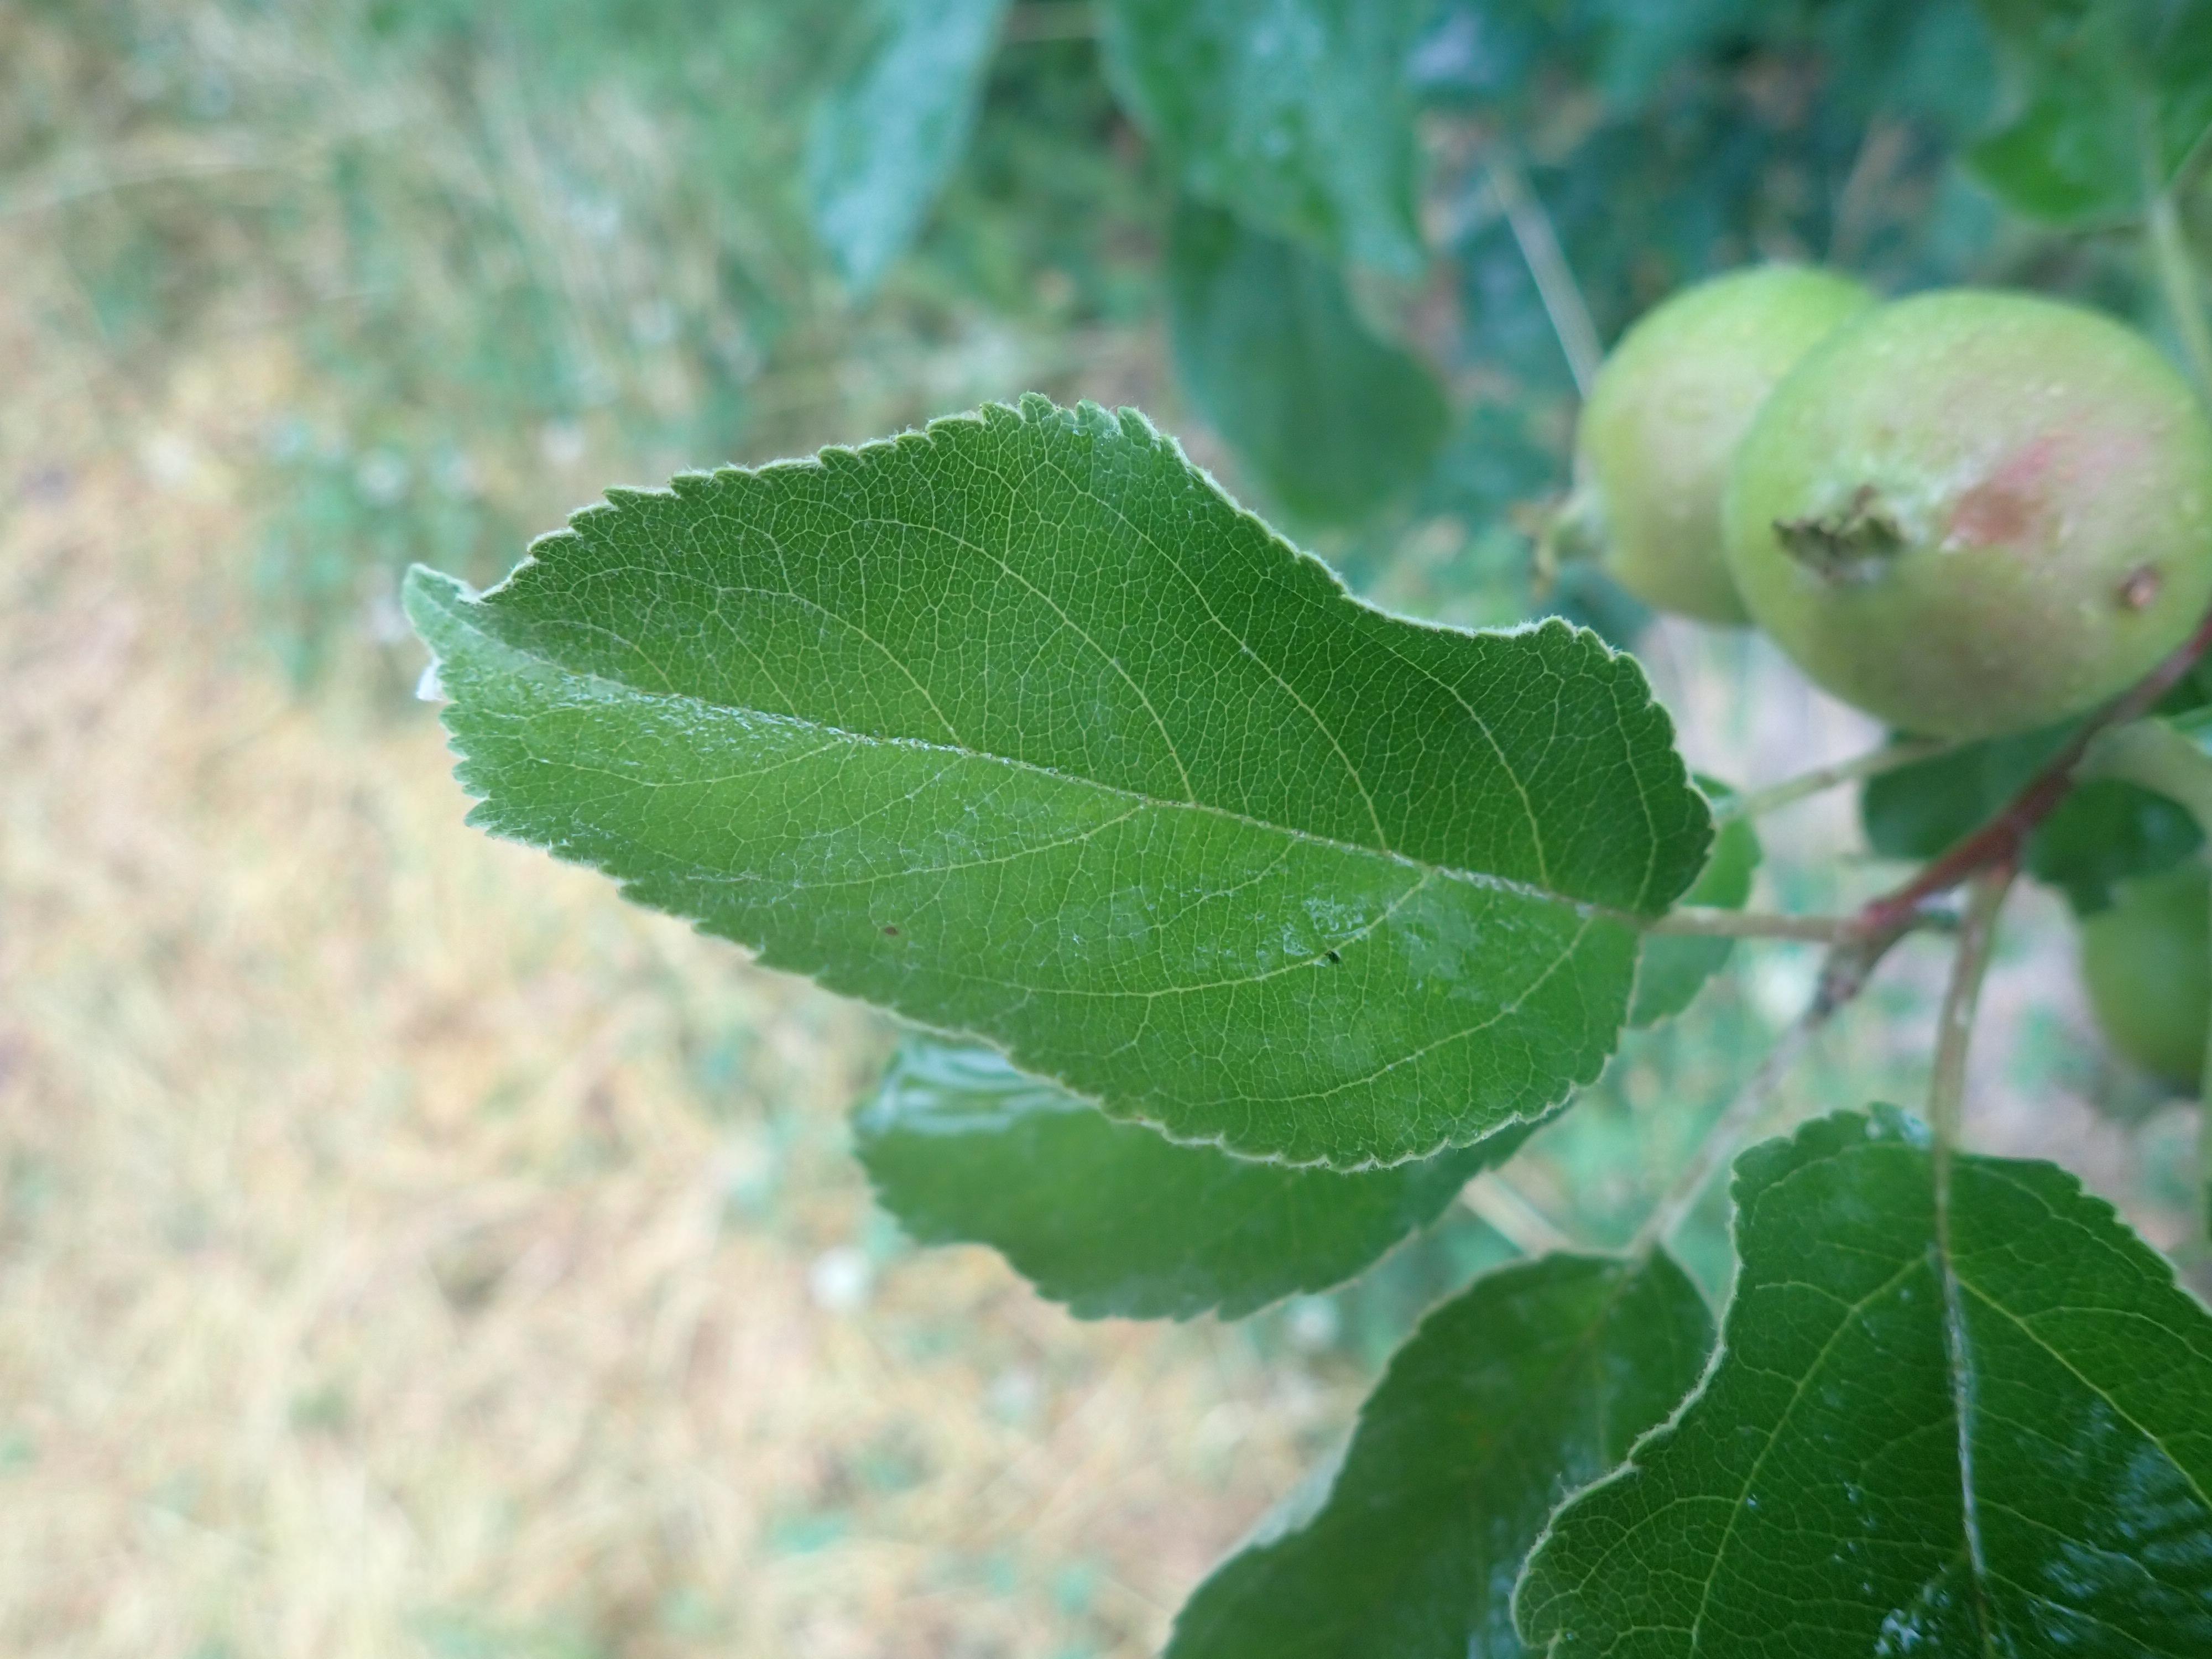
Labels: healthy